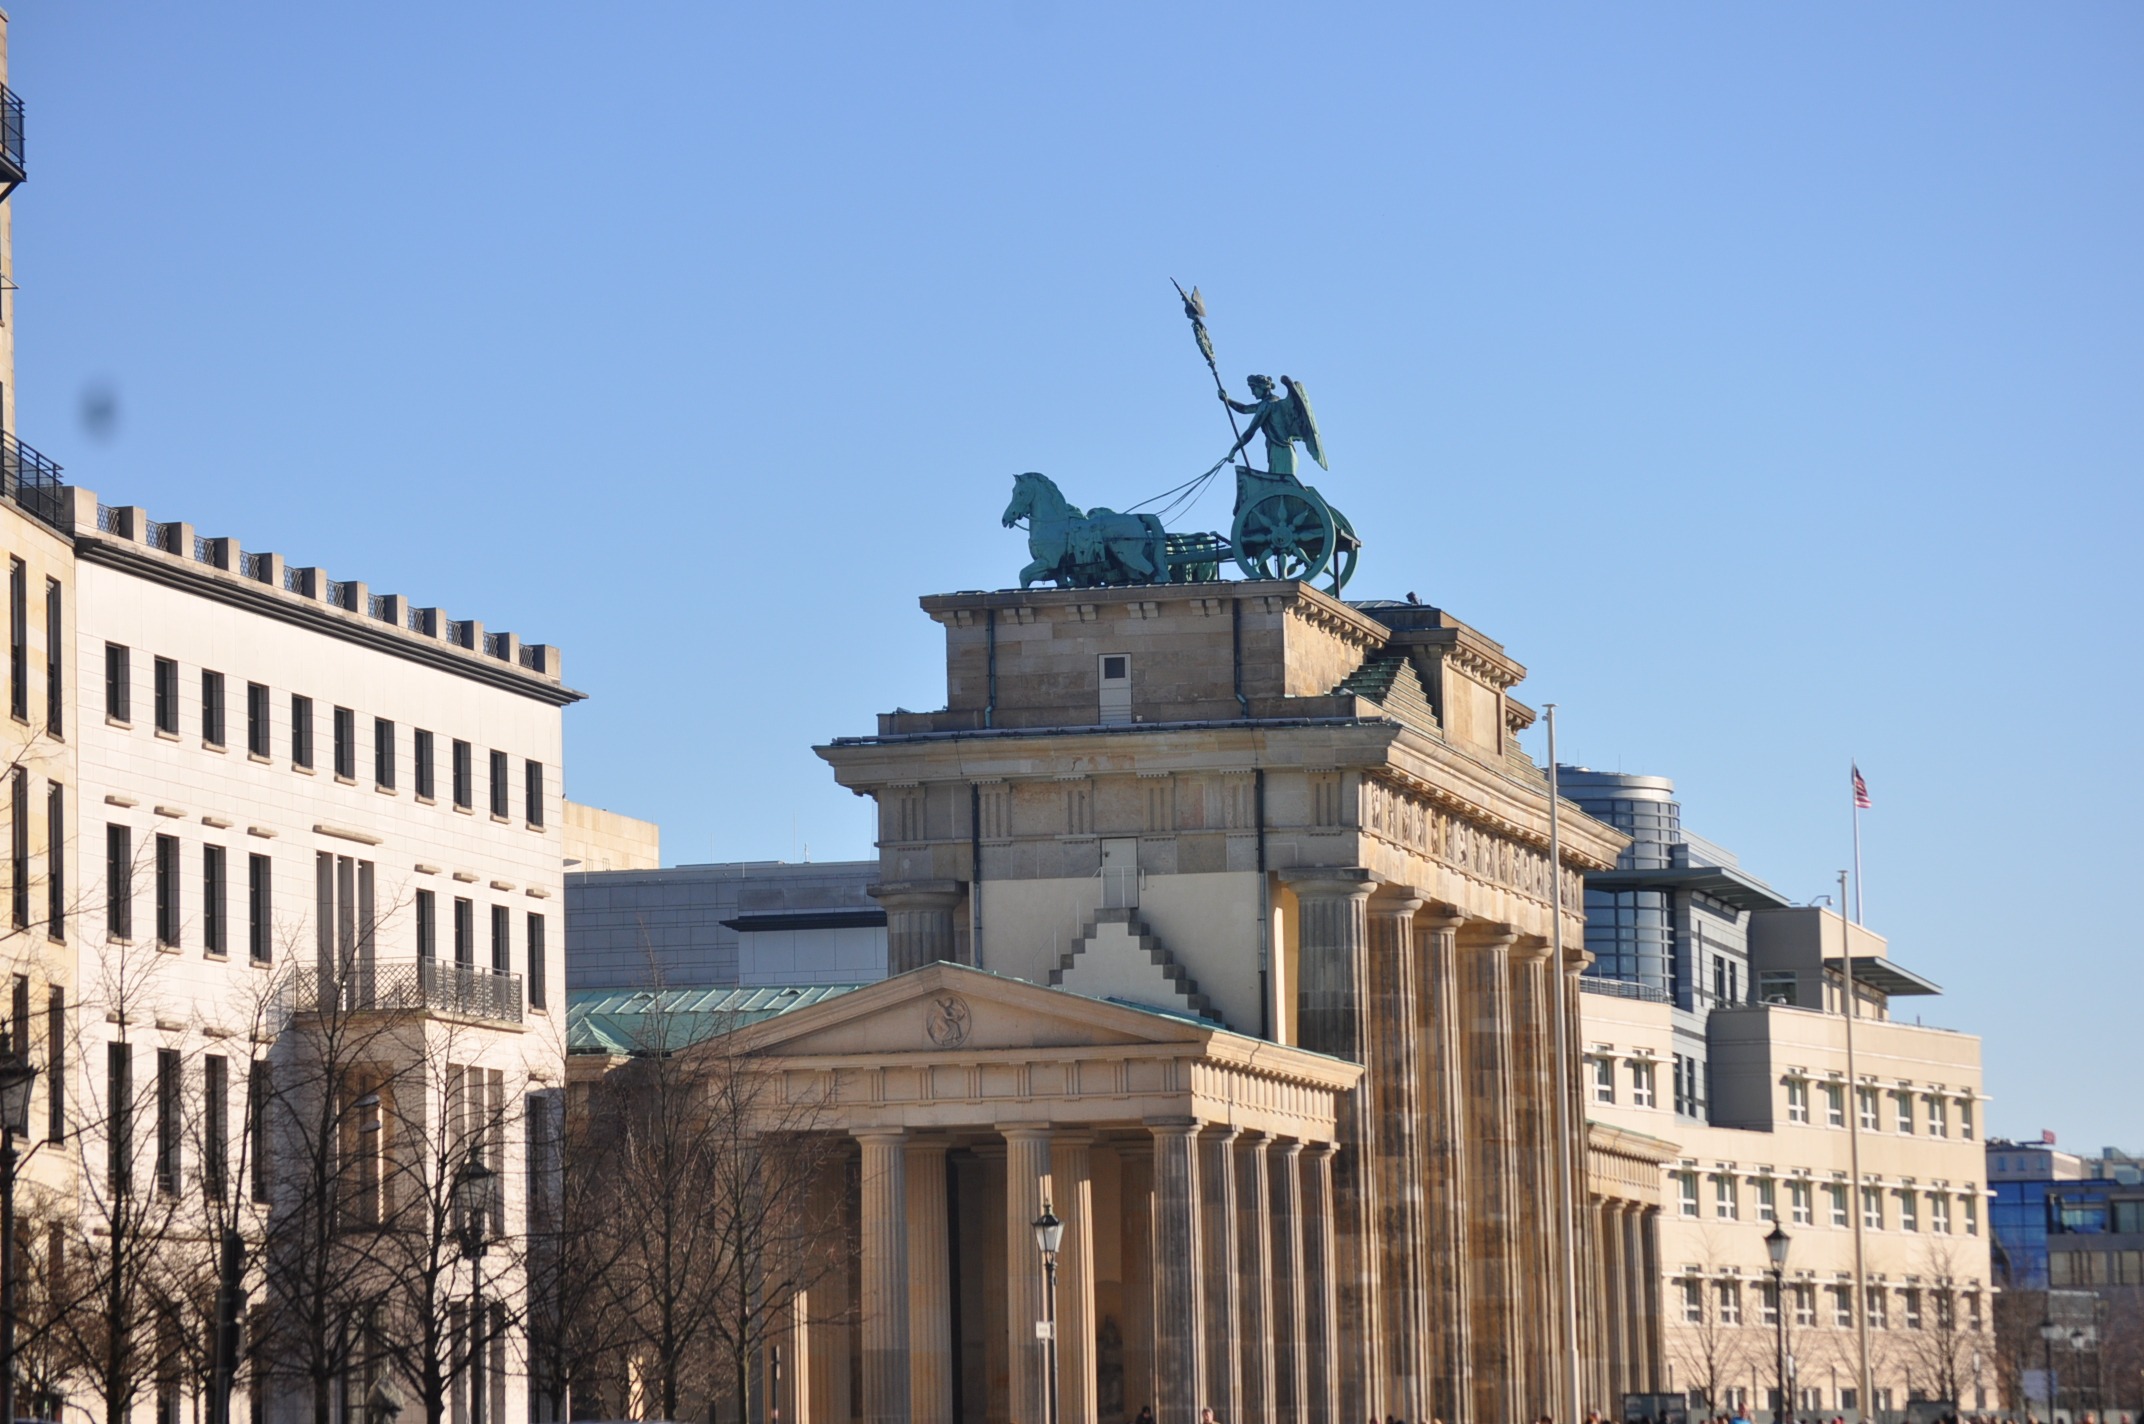
architecture, skyline, town, building, palace, city, urban, monument, cityscape, downtown, tower, scenic, plaza, scenery, landmark, facade, metropolitan, tourism, buildings, germany, berlin, town square, metropolis, urban area, human settlement, brandenburger tor